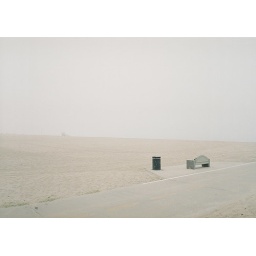
May 2007 - A foggy afternoon on the beach bike path at El Segundo, near LAX.